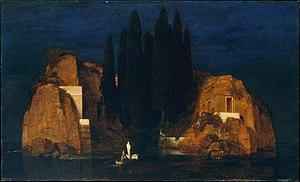
L’Île des Morts est une série de cinq tableaux peinte entre 1880 et 1886 par Arnold Böcklin.